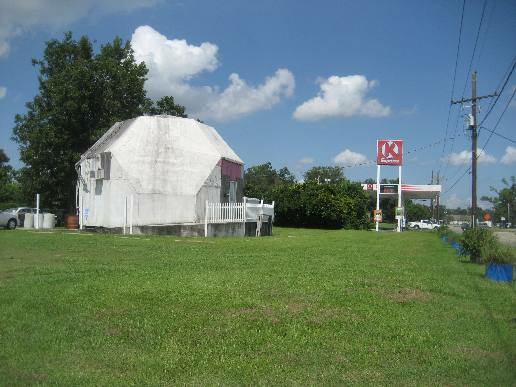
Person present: No